Armed Peasant Association

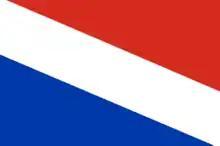
One of the alternate flags used by the group.

The formation of ACA was the result of dissent among the EPP. One of the rebel group's columns which was led by the Jara Larrea brothers had long harbored resentment for the EPP central leadership, allegedly because the brothers had been berated for their indiscipline, including drunkenness, partying, looting and womanizing. After the Larrea faction received a ransom of over one million Paraguayan guaraní (over $230,000) in June 2014 for a kidnapped businessman from Yby Yau, the group had enough funds to become independent. In September 2014, the Larrea brothers and their followers fully broke away from the EPP and formed the Armed Peasant Association; the group was initially believed to have around 13 members.